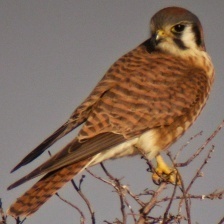
Species: AMERICAN KESTREL
Scientific name: FALCO SPARVERIUS